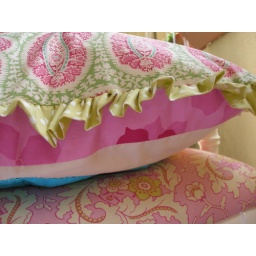
Found this chair in a dumpster...new coat of paint, recovered, added a pillow I made...fun